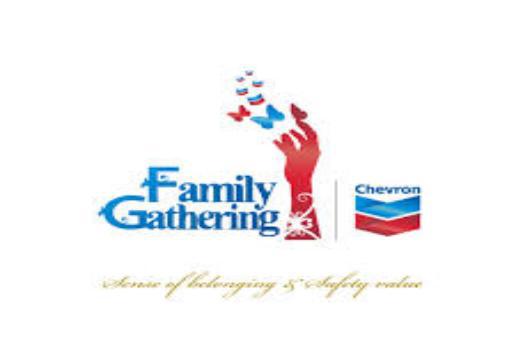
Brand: Chevron
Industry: Transportation